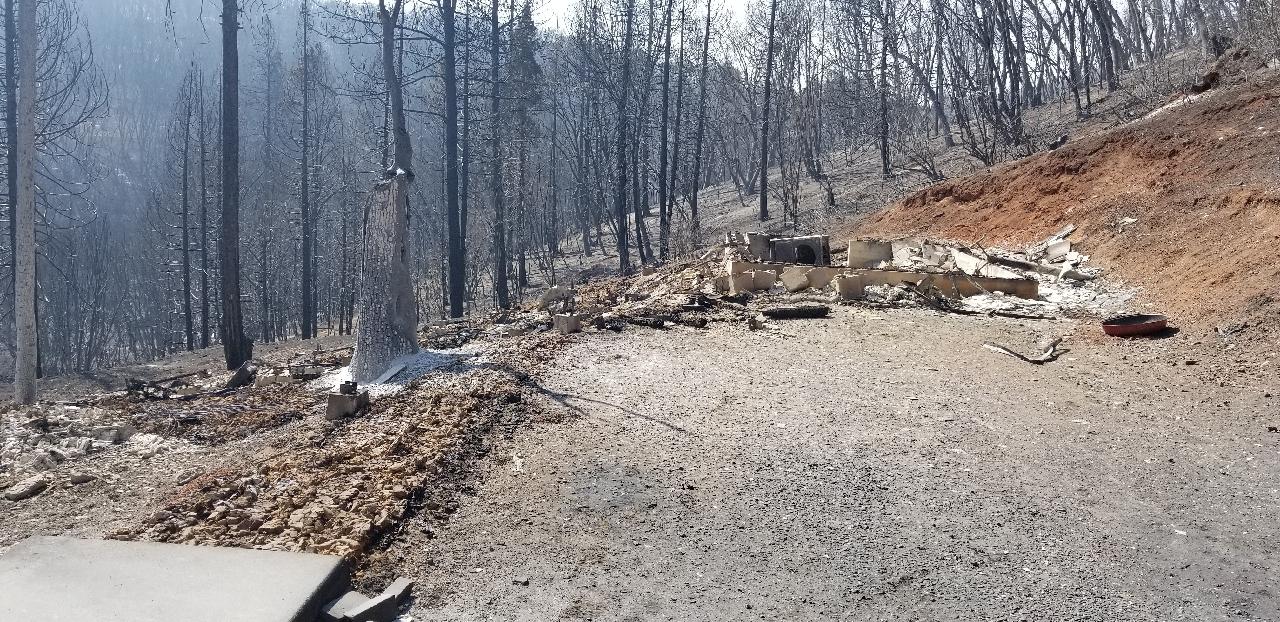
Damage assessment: destroyed